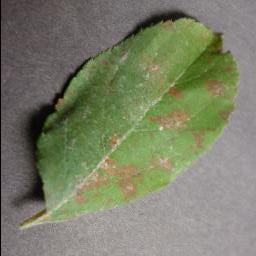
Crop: apple
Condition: cedar_rust